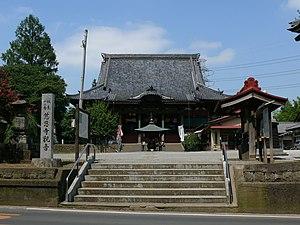
Le Bandō Sanjūsankasho désigne une succession des trente-trois temples bouddhistes dans l'est du Japon dédiés à la déesse Kannon. Bandō est l'ancien nom de ce qui est à présent la région de Kantō, nom utilisé en la circonstance parce que les temples sont tous situés dans les préfectures de Kanagawa, Saitama, Tokyo, Gunma, Ibaraki, Tochigi et Chiba. Comme c'est le cas avec tous ces circuits, chaque site a un rang et les pèlerins croient que la visite de tous les temples dans un ordre déterminé est un acte de grand mérite religieux.